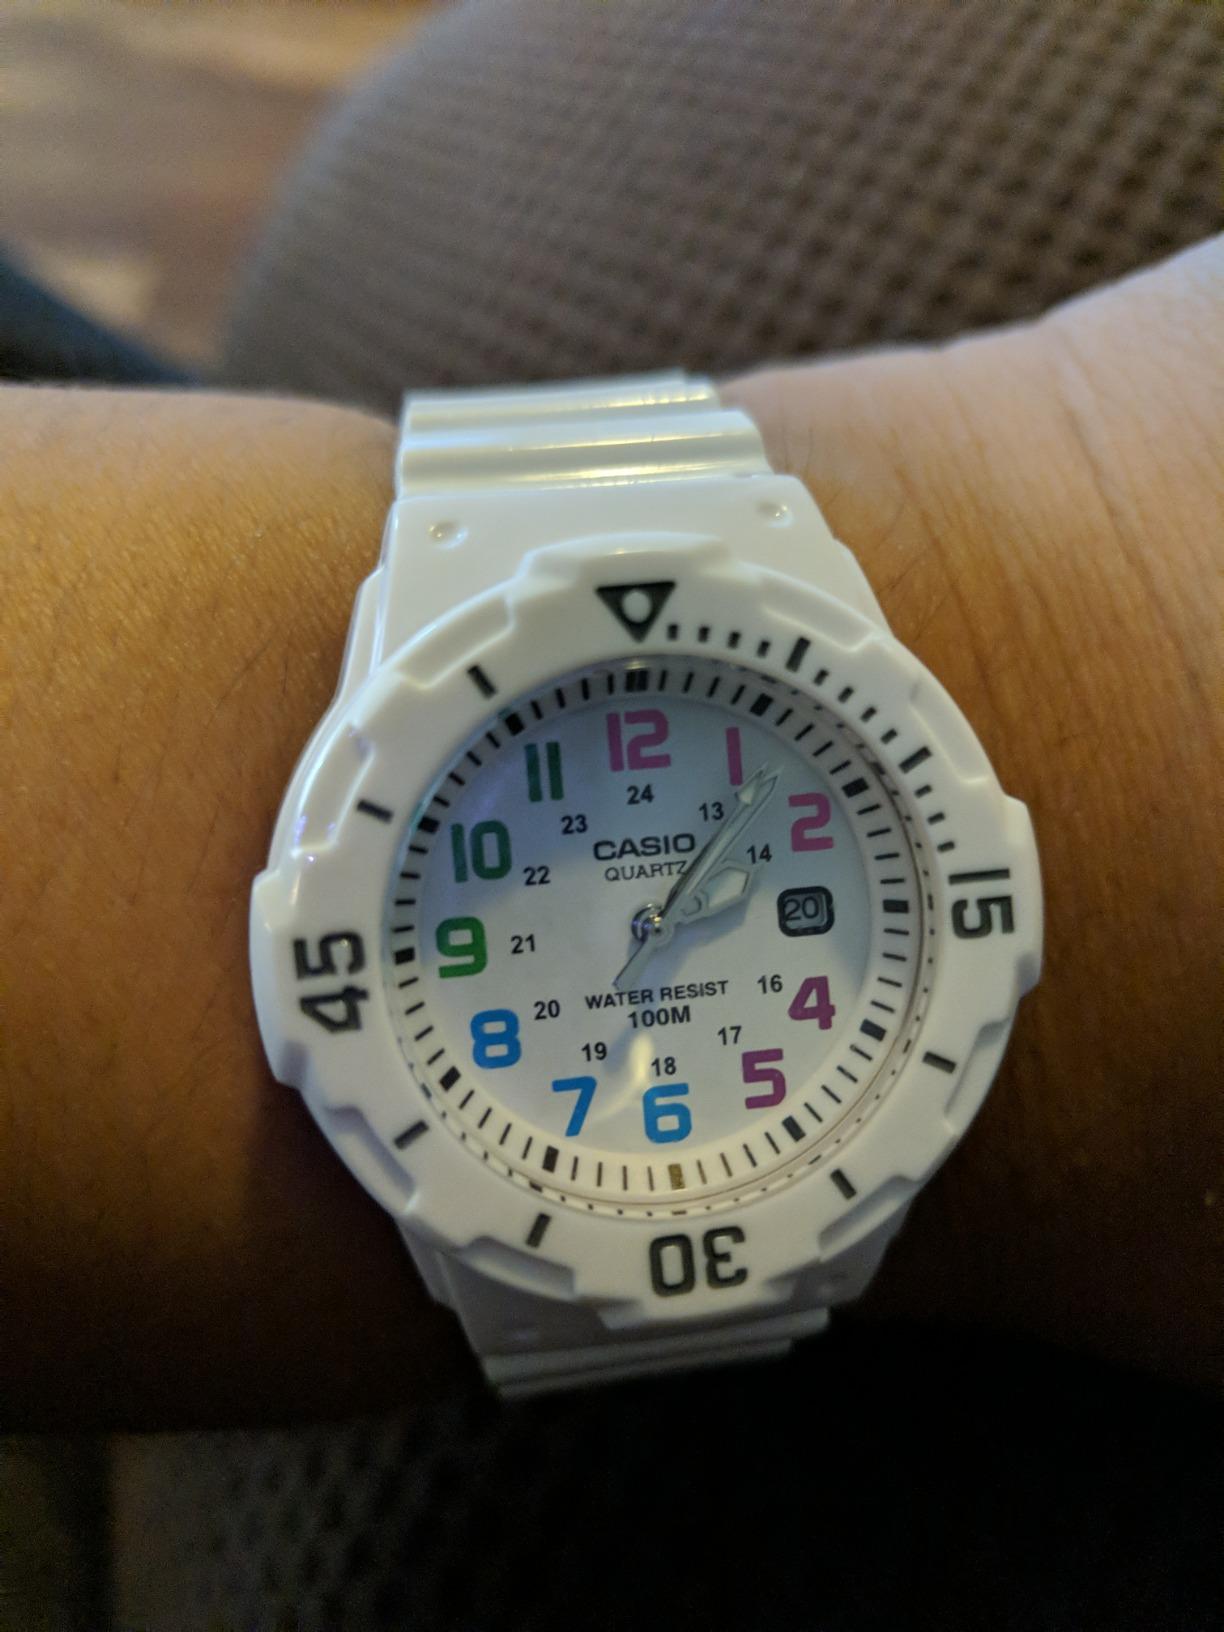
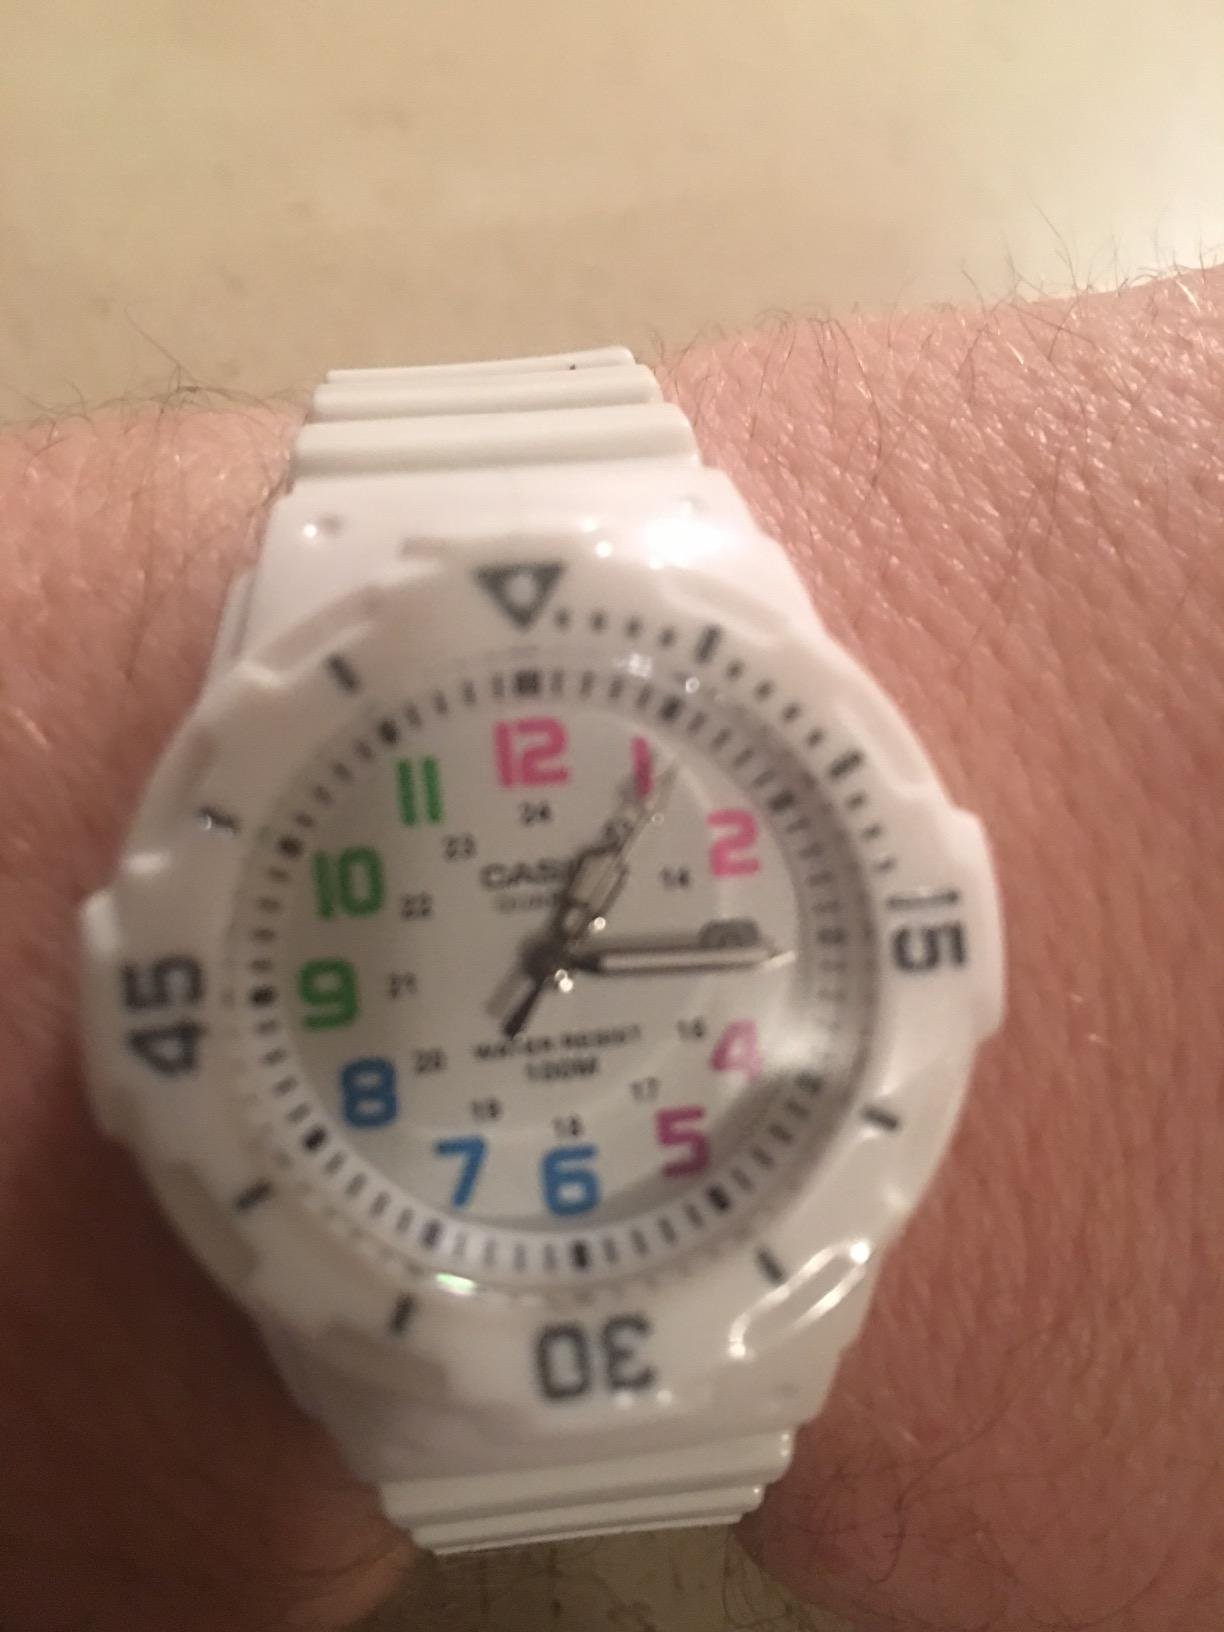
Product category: accessories_watch
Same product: yes